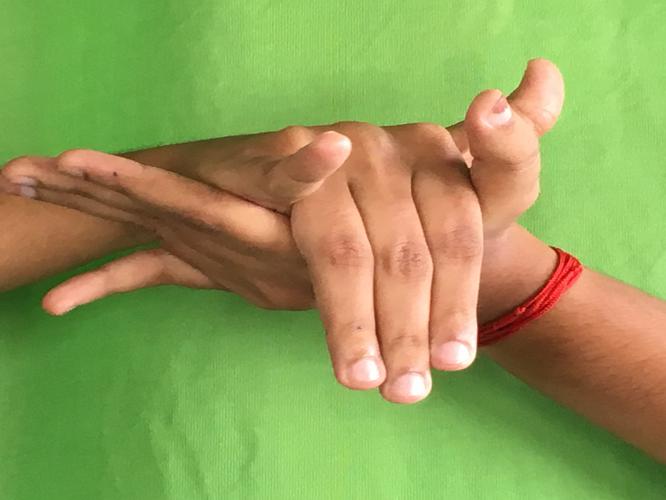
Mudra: Kurma
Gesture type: double_hand